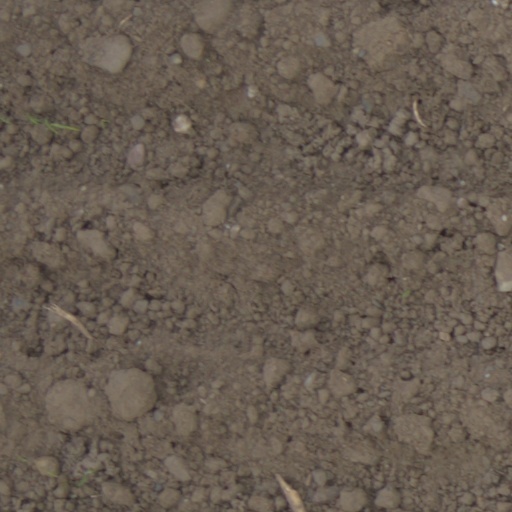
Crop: wheat